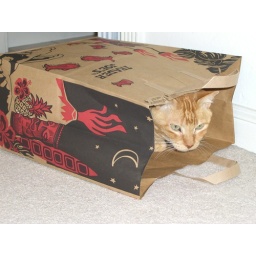
cat in a bag